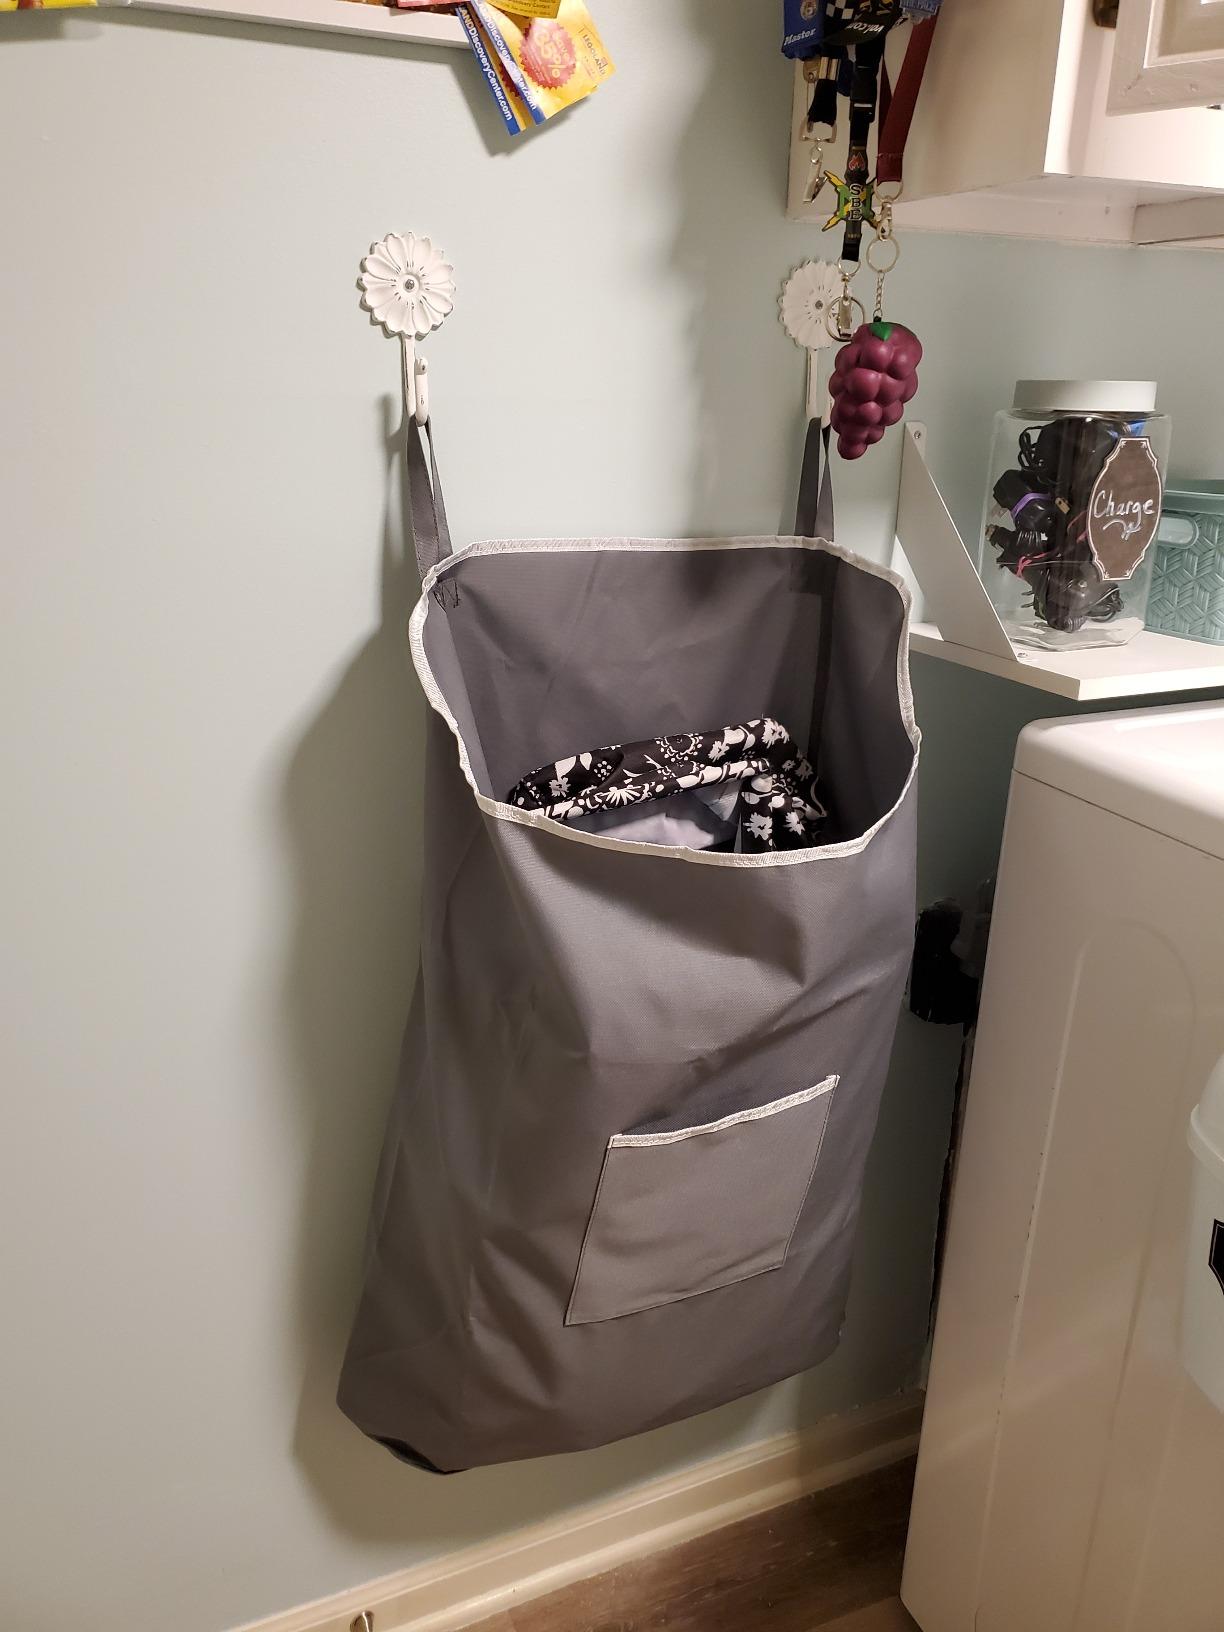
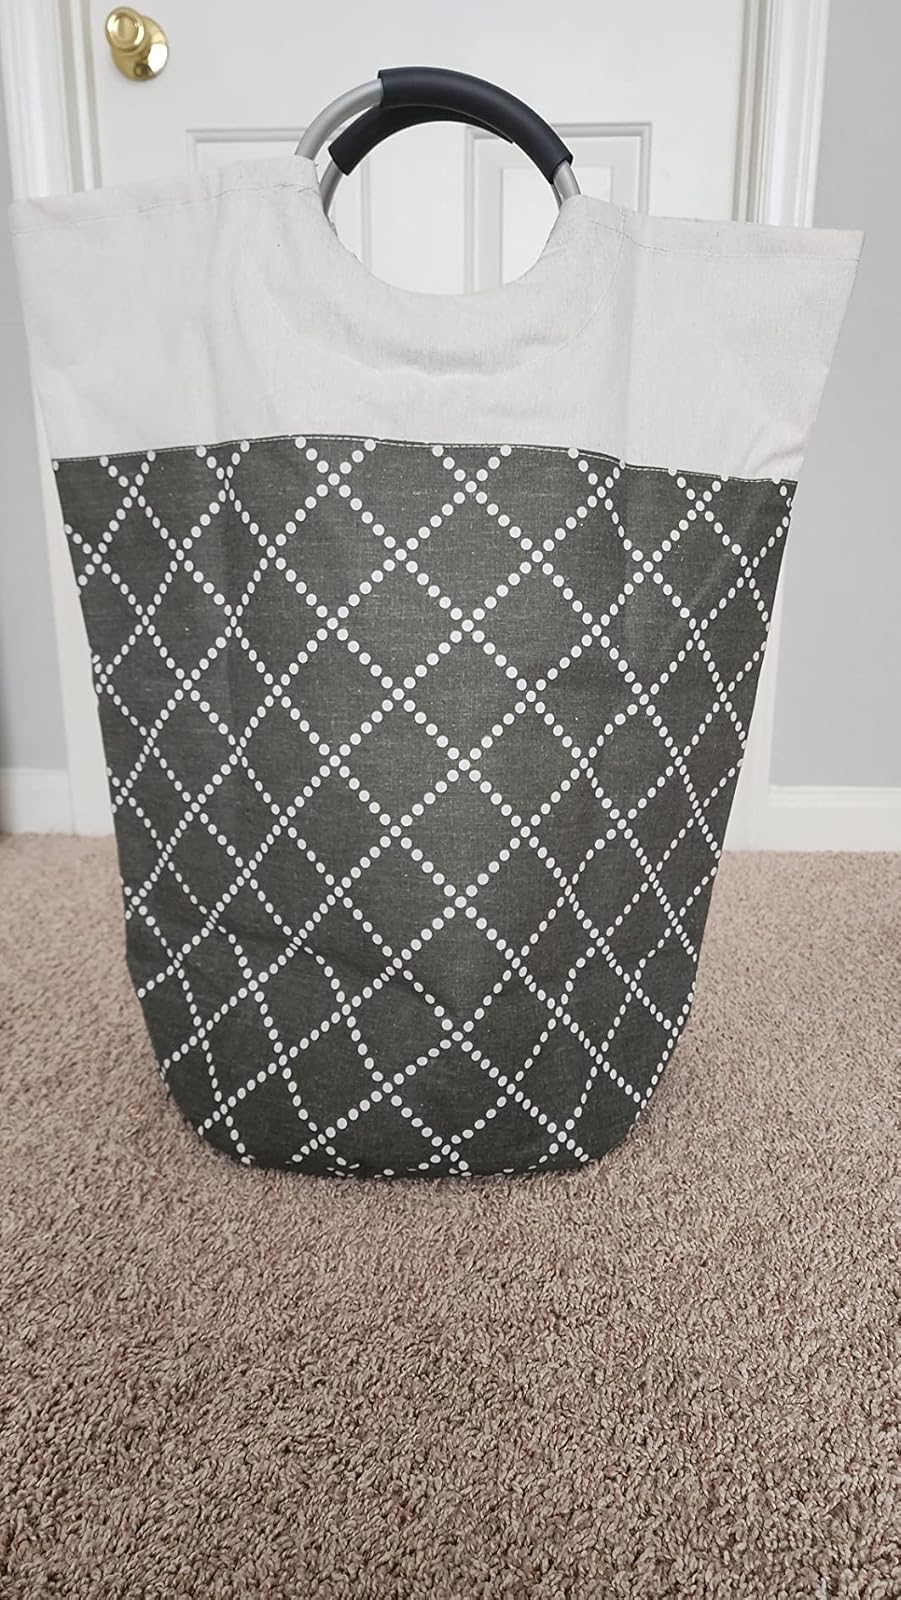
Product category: items_hamper
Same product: no